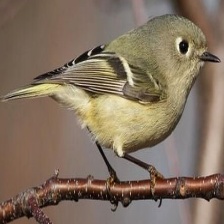
Species: NORTHERN BEARDLESS TYRANNULET
Scientific name: CAMPTOSTOMA IMBERBE